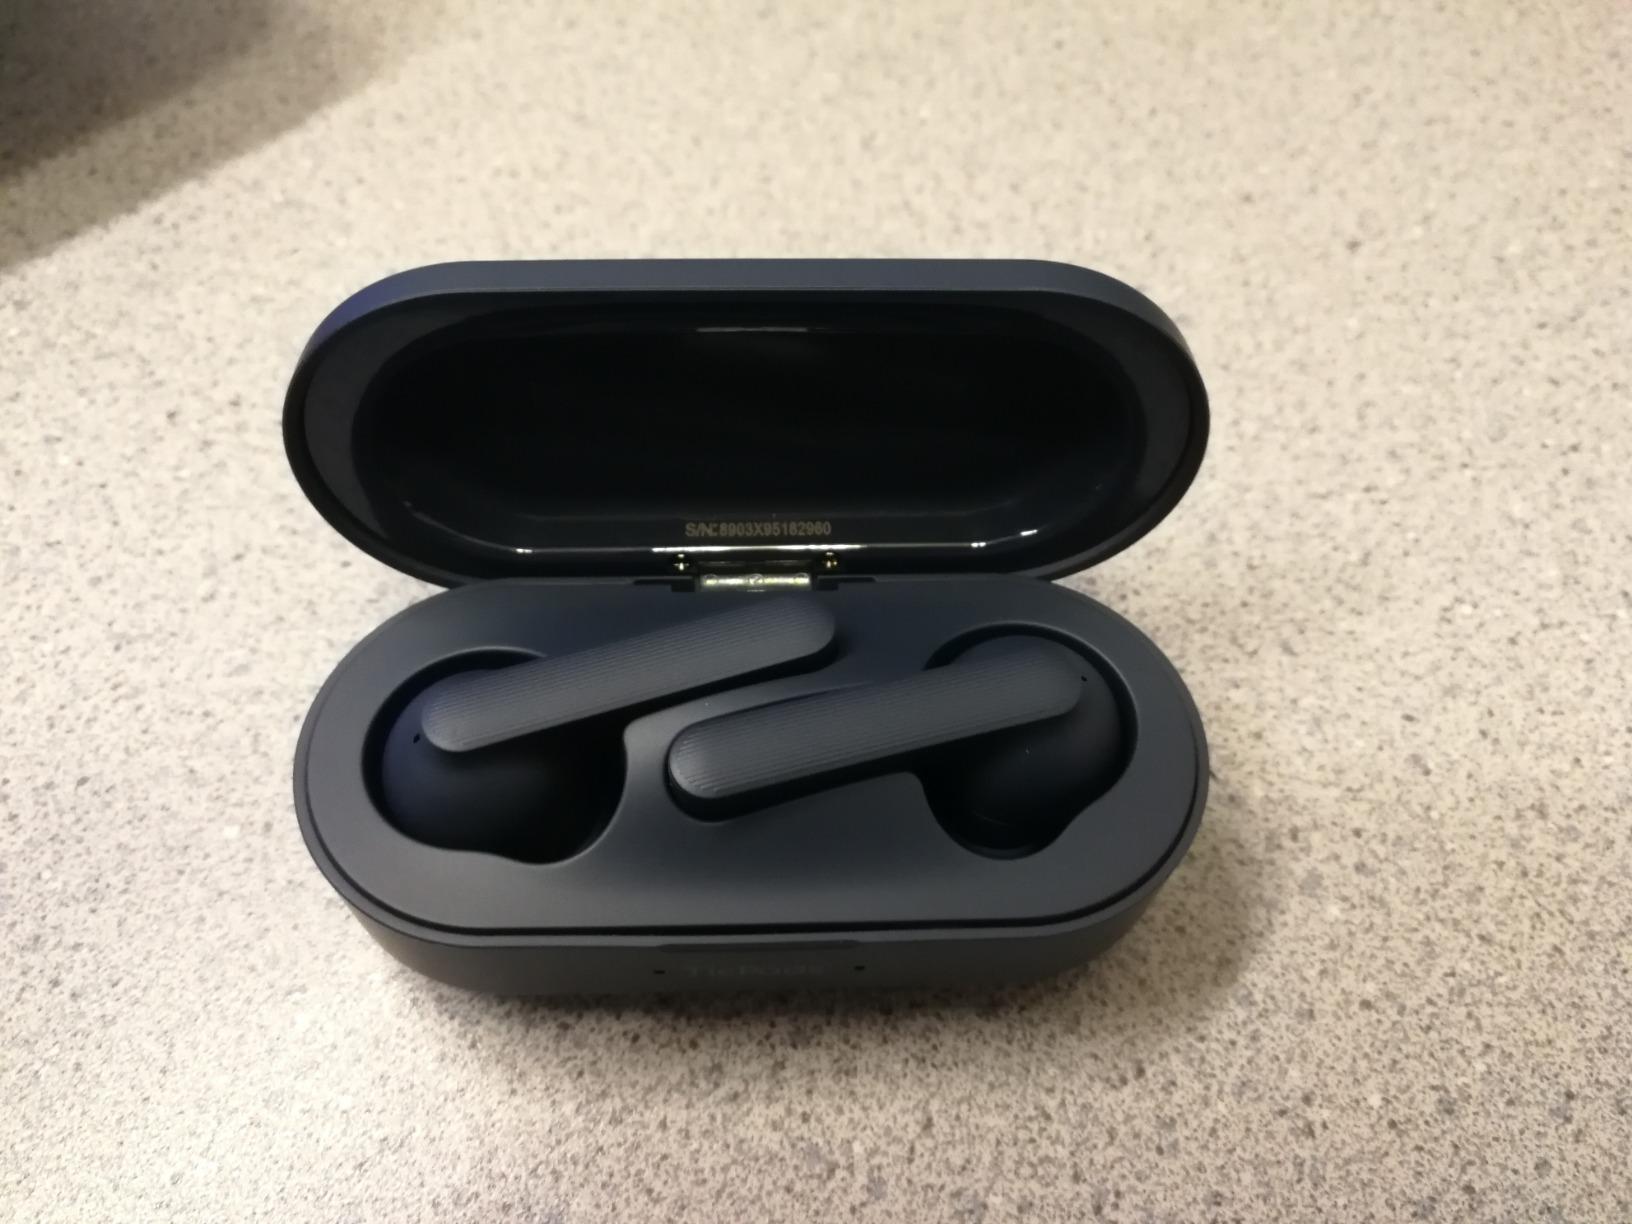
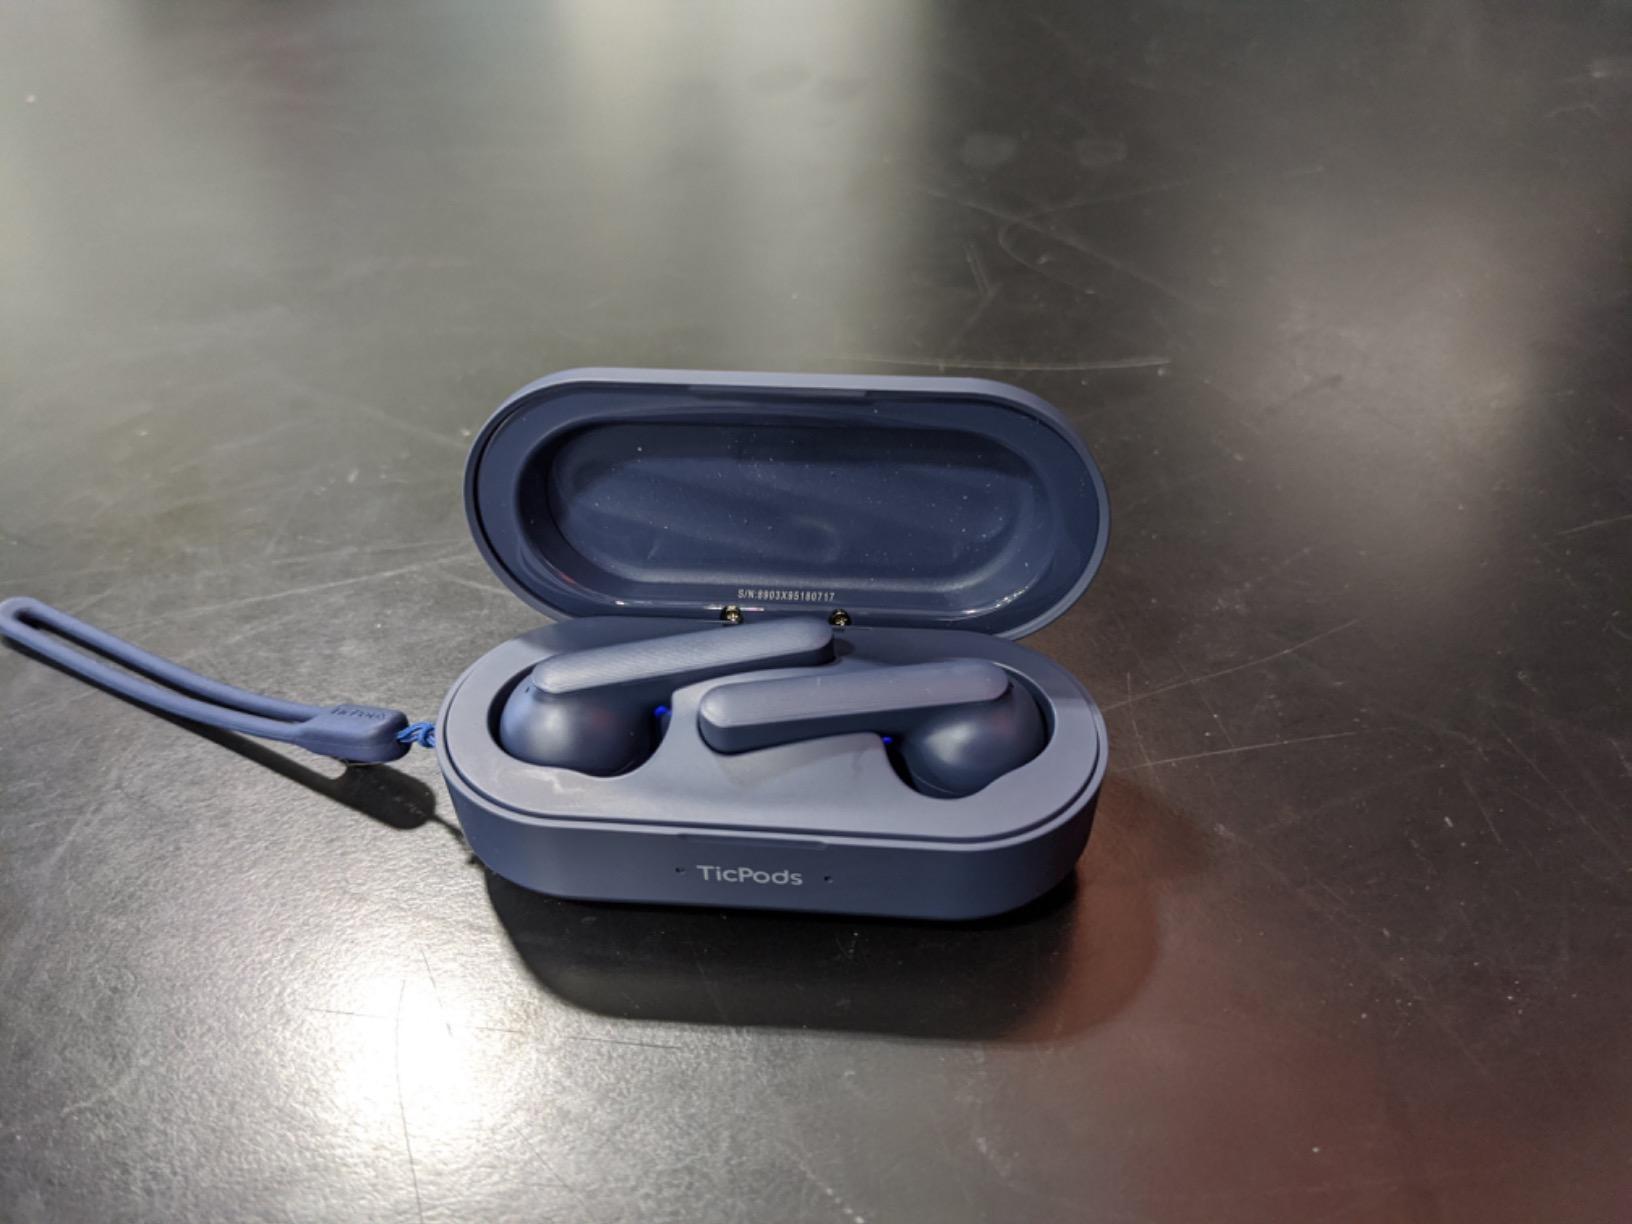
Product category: earbuds
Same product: yes